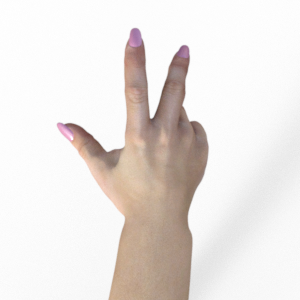
Label: scissors